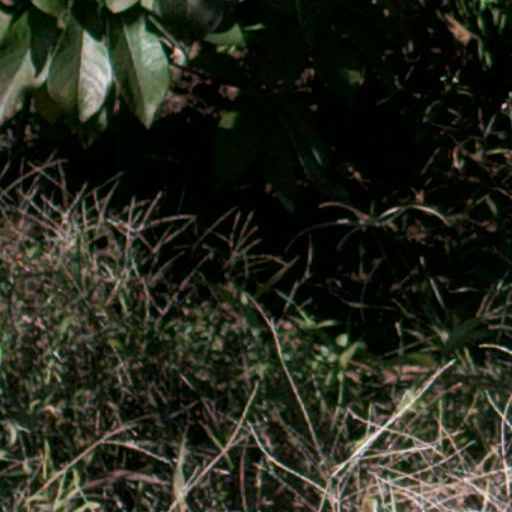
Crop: cassava